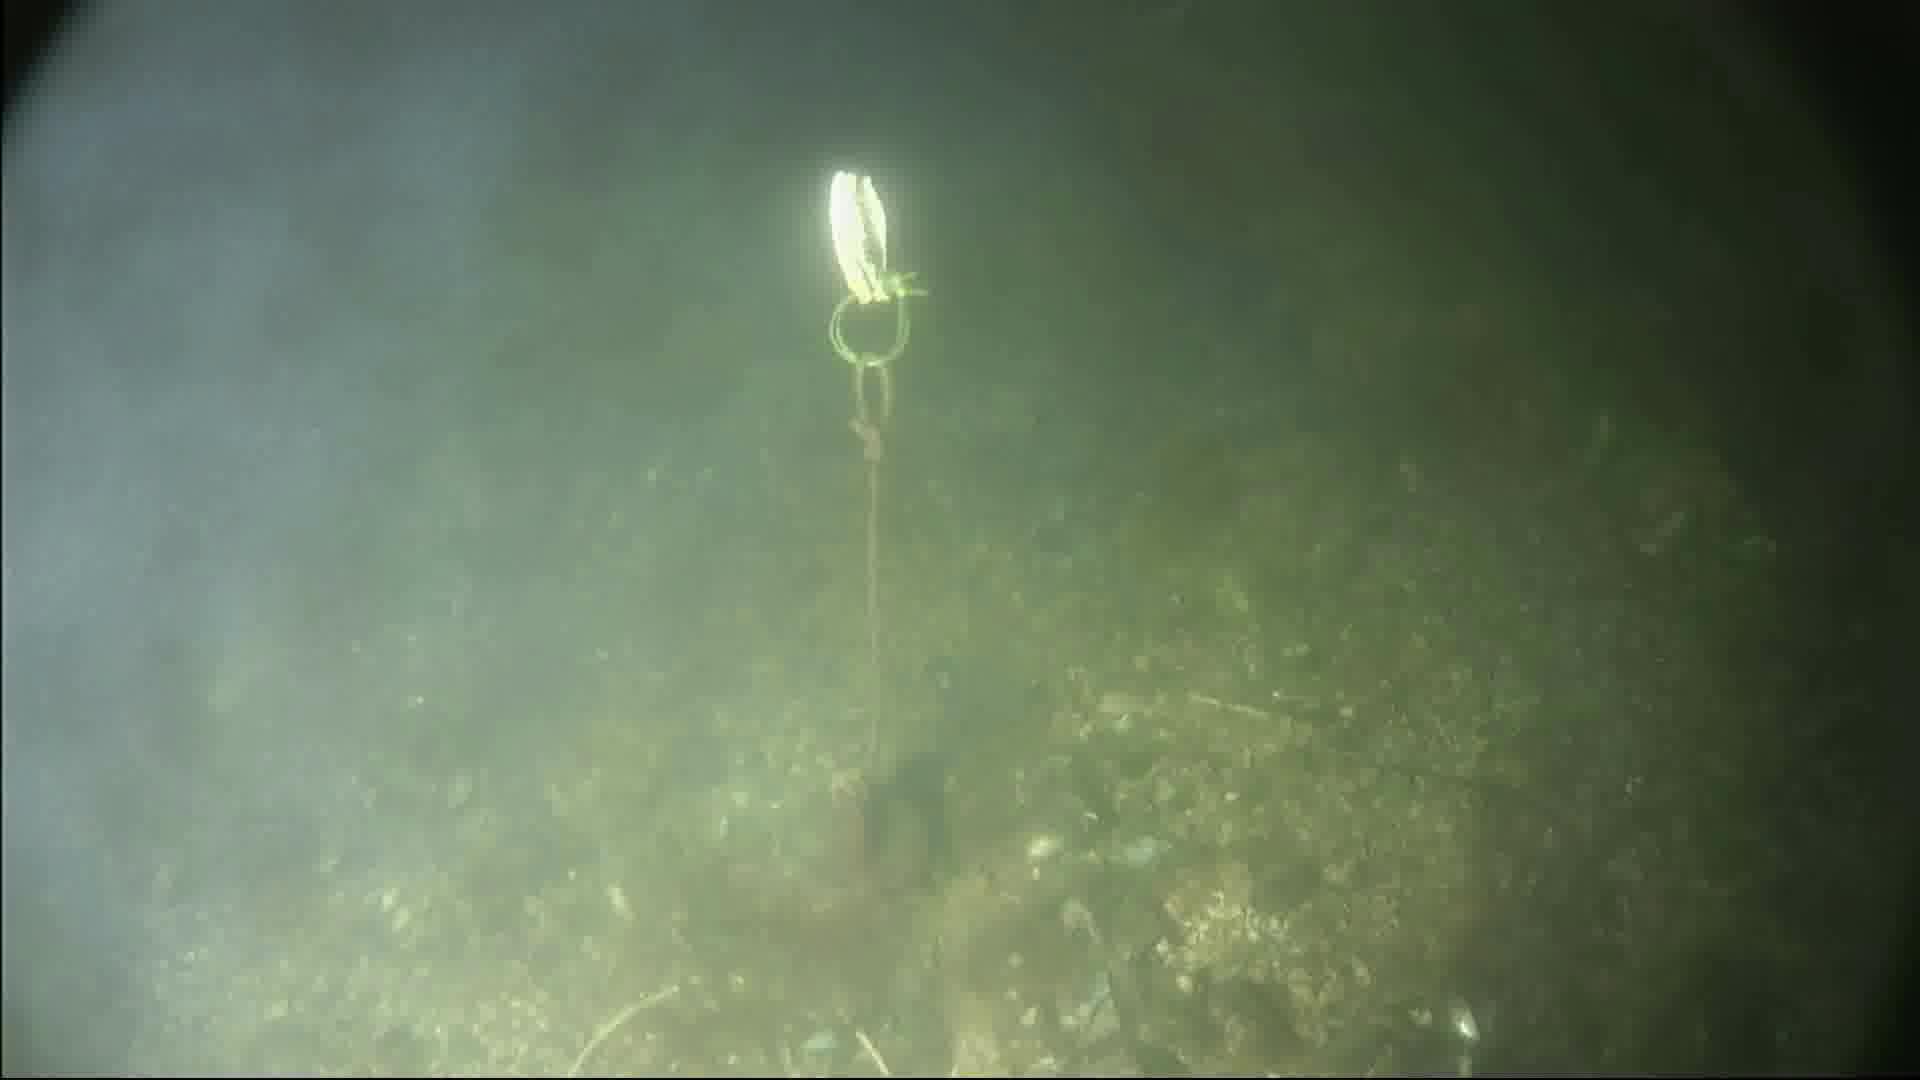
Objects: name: crab